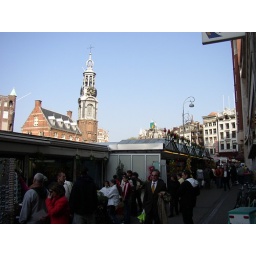
Munttoren clock tower in Muntplein square can be seen in the background.  - P4220391